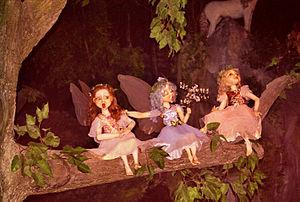
Le parc d'attractions néerlandais Efteling est un des plus importants d’Europe bien qu'il ne soit essentiellement connu qu'aux Pays-Bas, en Allemagne et en Belgique. Avec pour thèmes les contes et légendes, il est un des parcs les plus visités d'Europe et a reçu plus de cent millions de visiteurs depuis son ouverture.